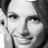
Emotion: happy